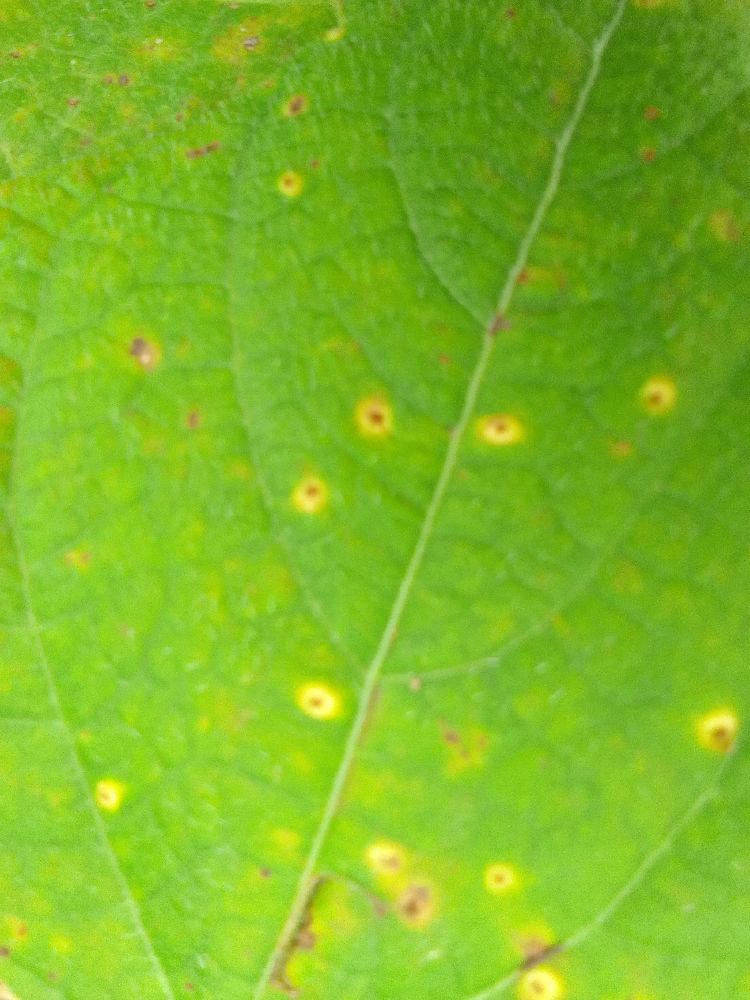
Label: rust